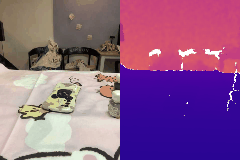
Label: cellphone